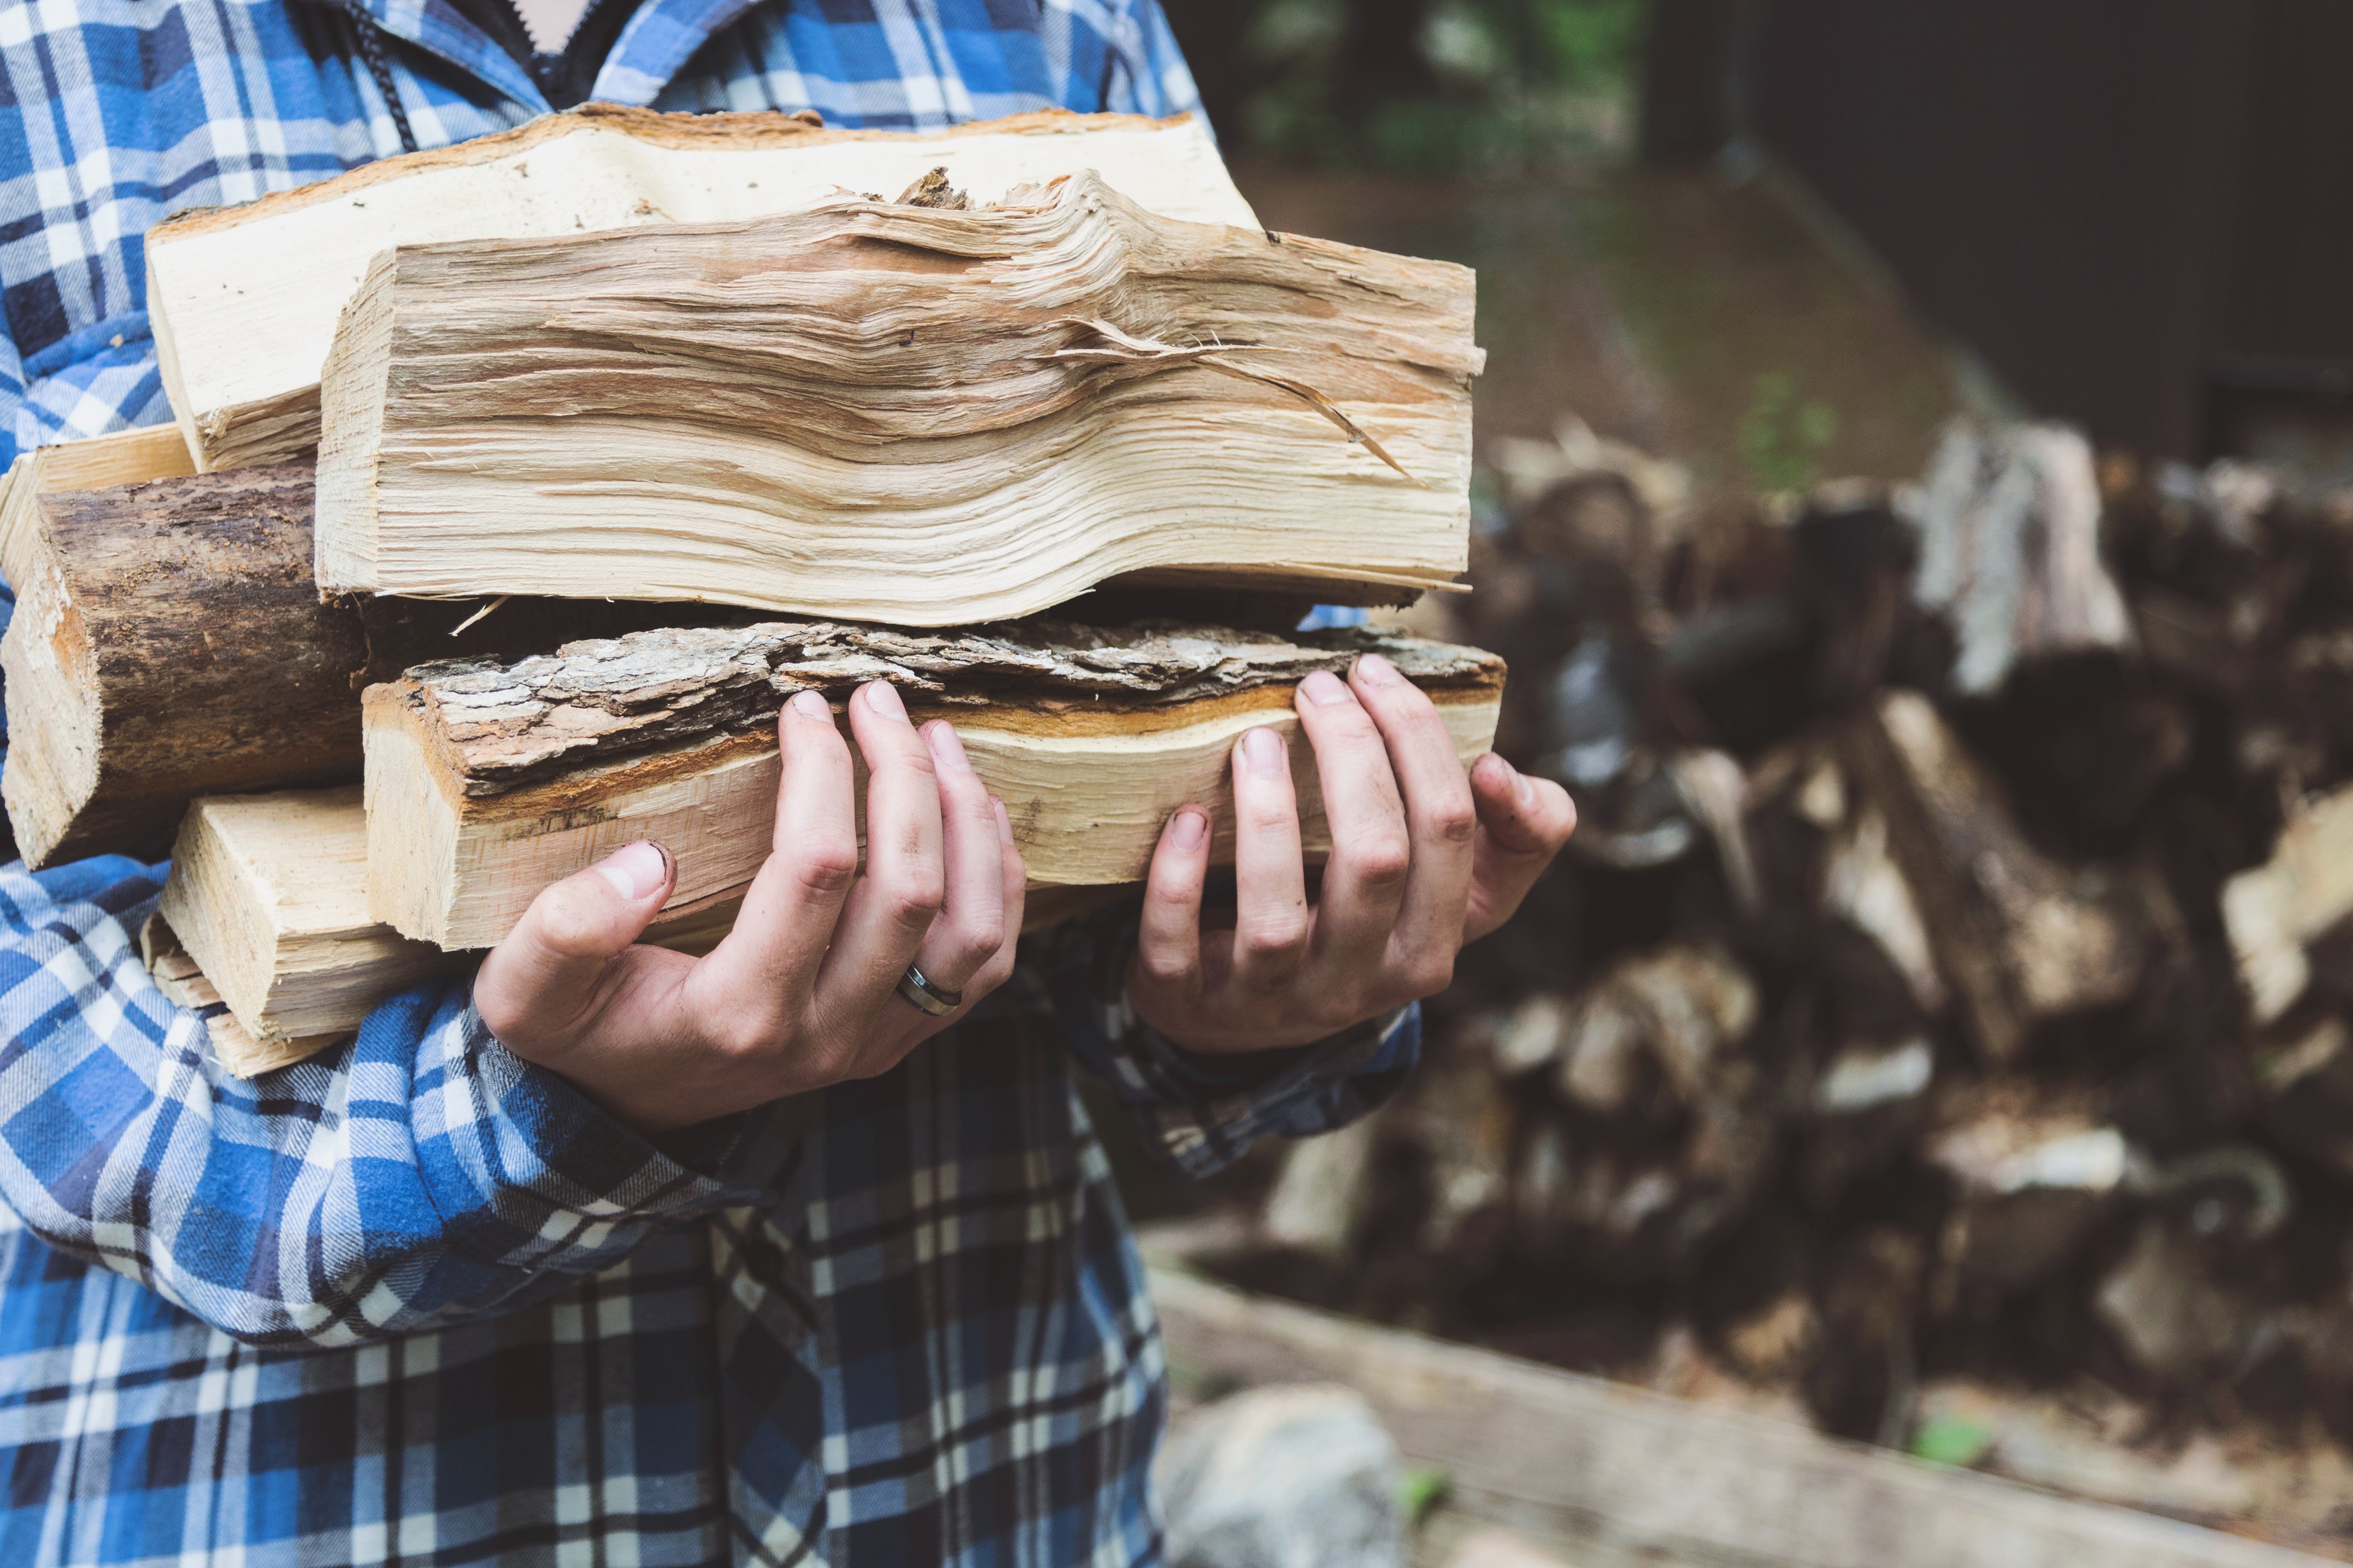
hand, wood